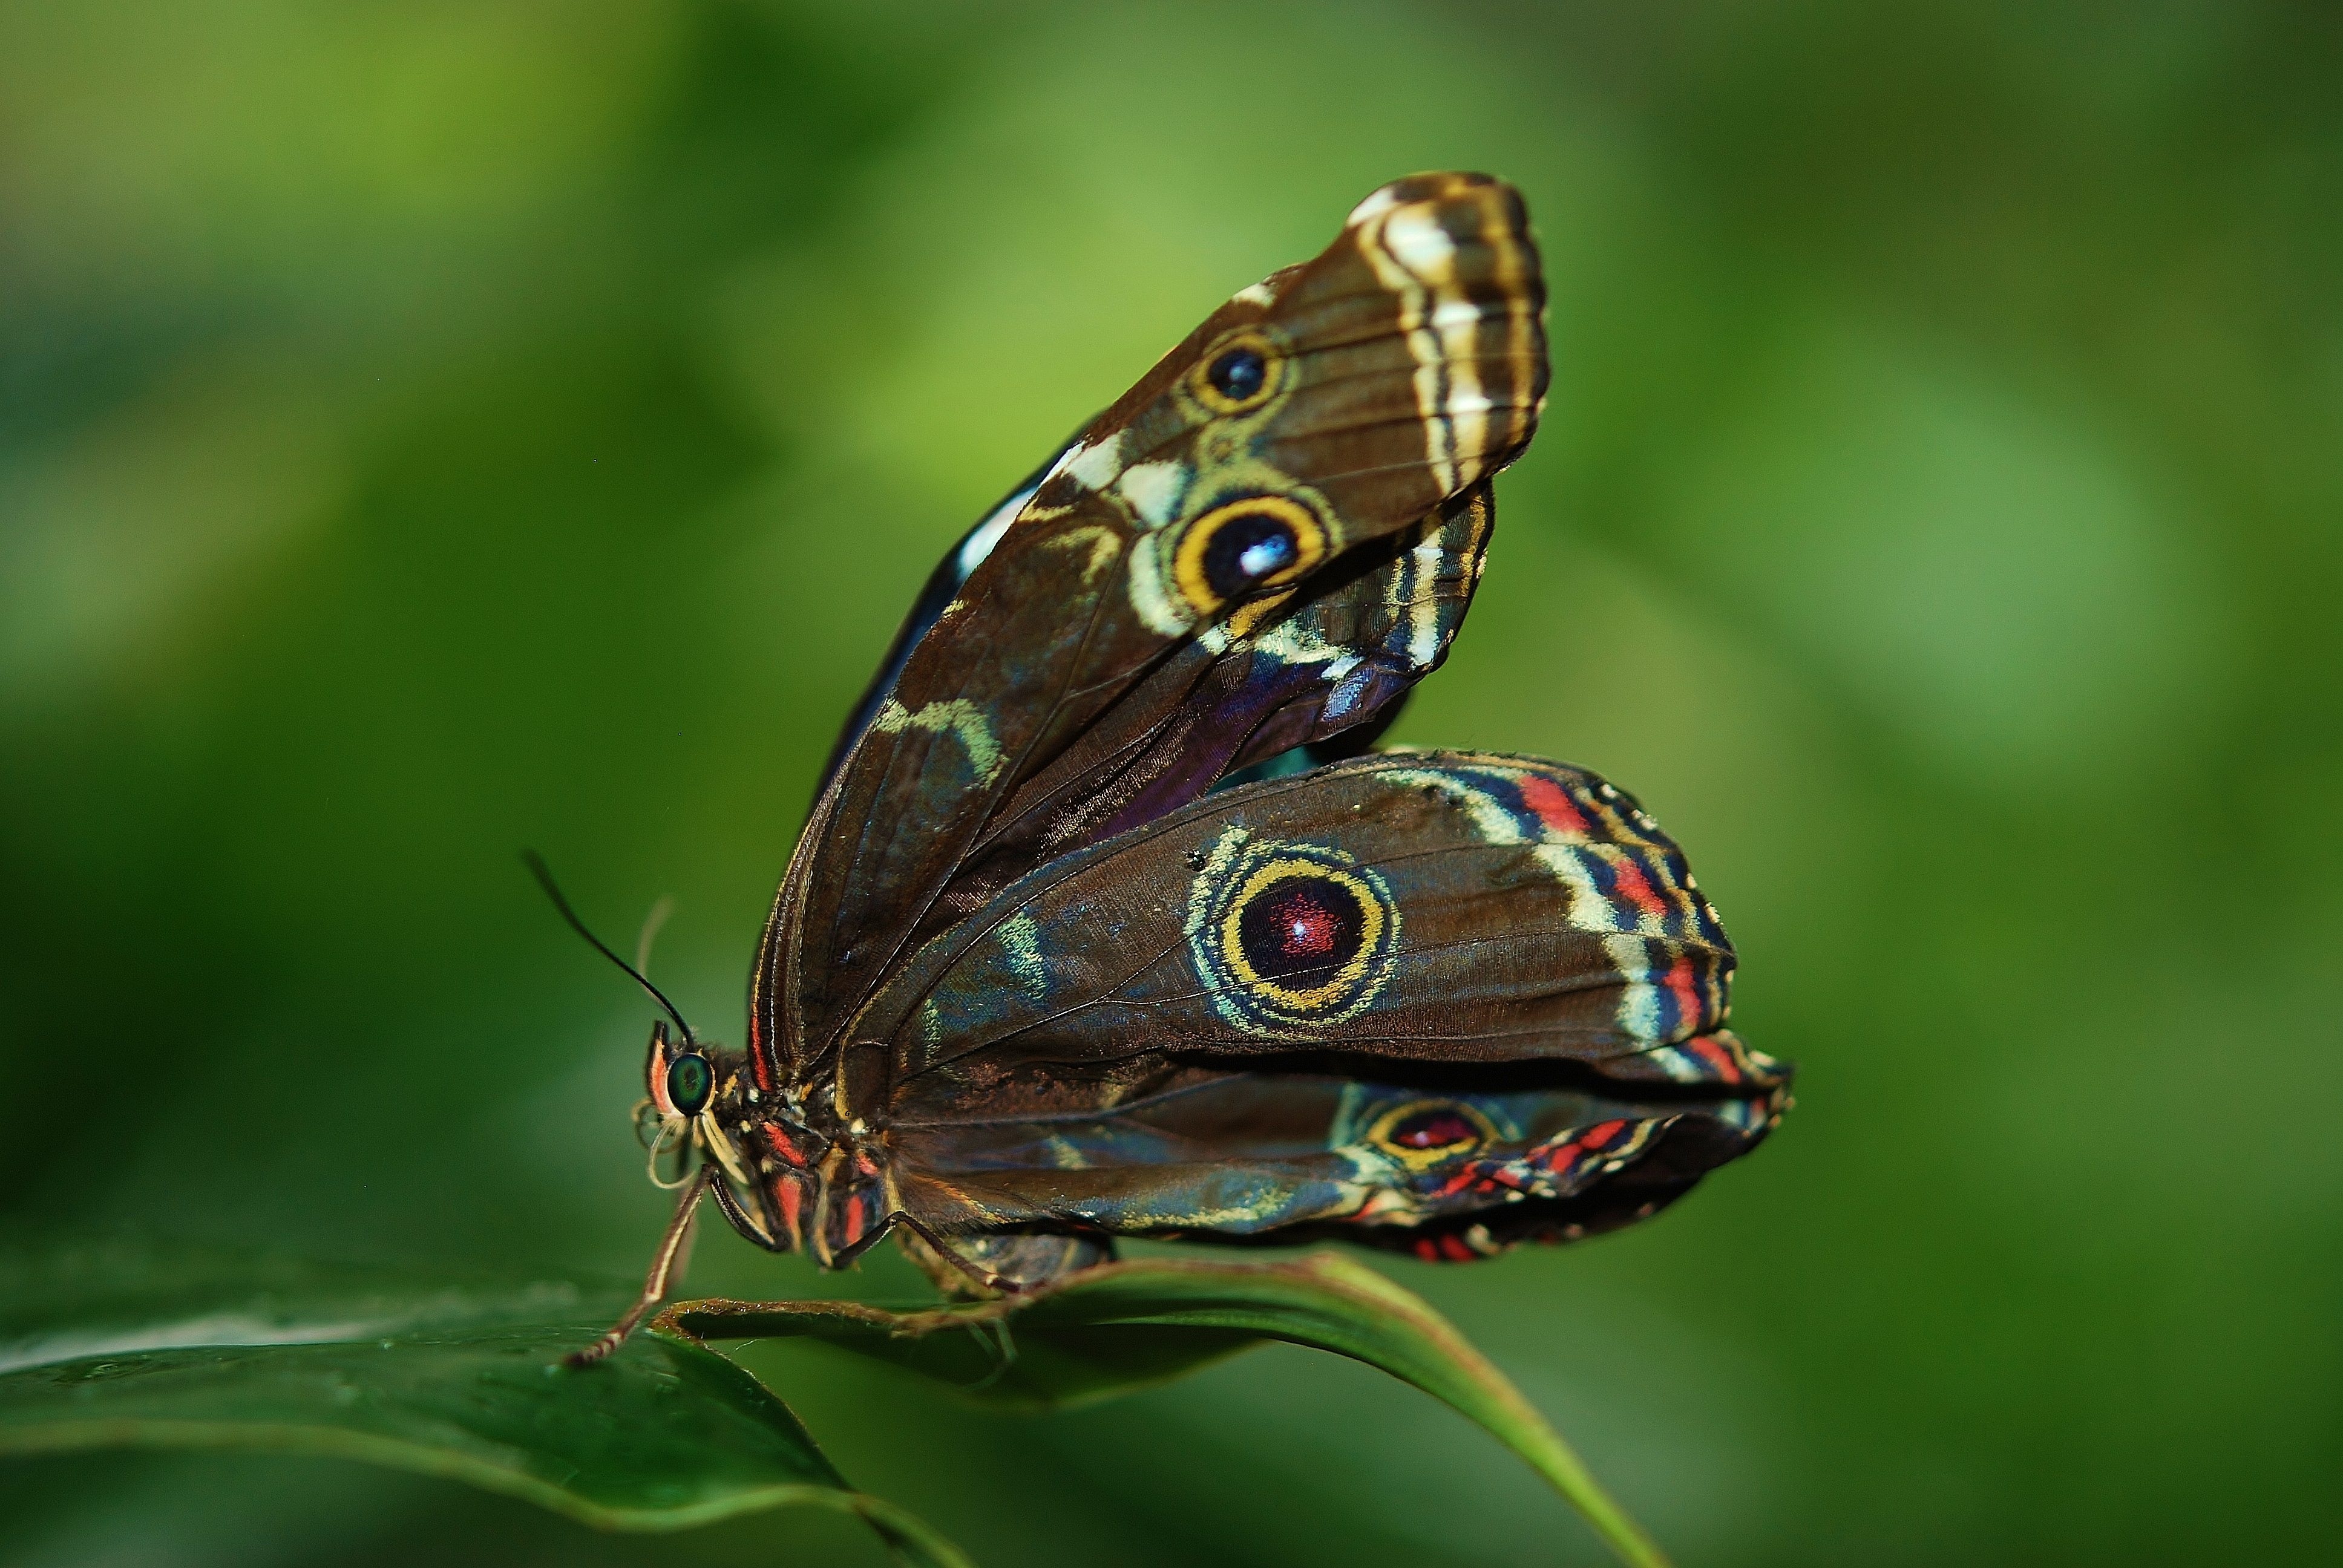
nature, photography, leaf, flower, wildlife, insect, macro, butterfly, fauna, invertebrate, close up, macro photography, arthropod, pollinator, moths and butterflies, lycaenid, brush footed butterfly